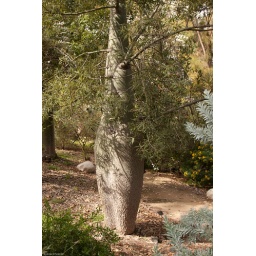
bottle tree in Botanic Garden, San Diego, CA